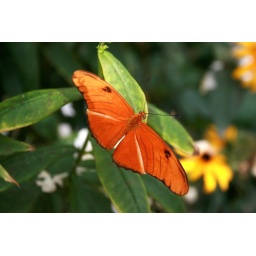
This photo was taken at the butterfly house at hershey gardens in hershey , pa.